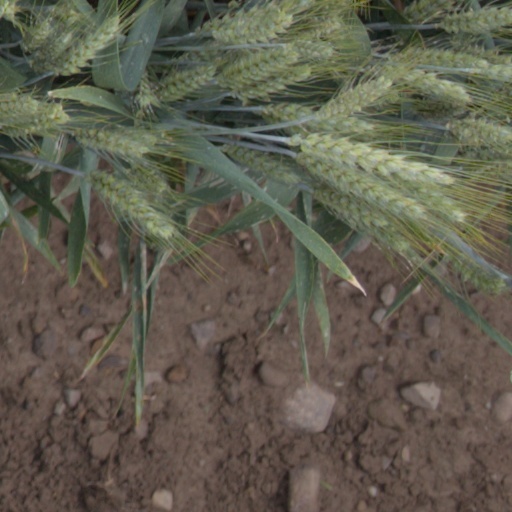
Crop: wheat